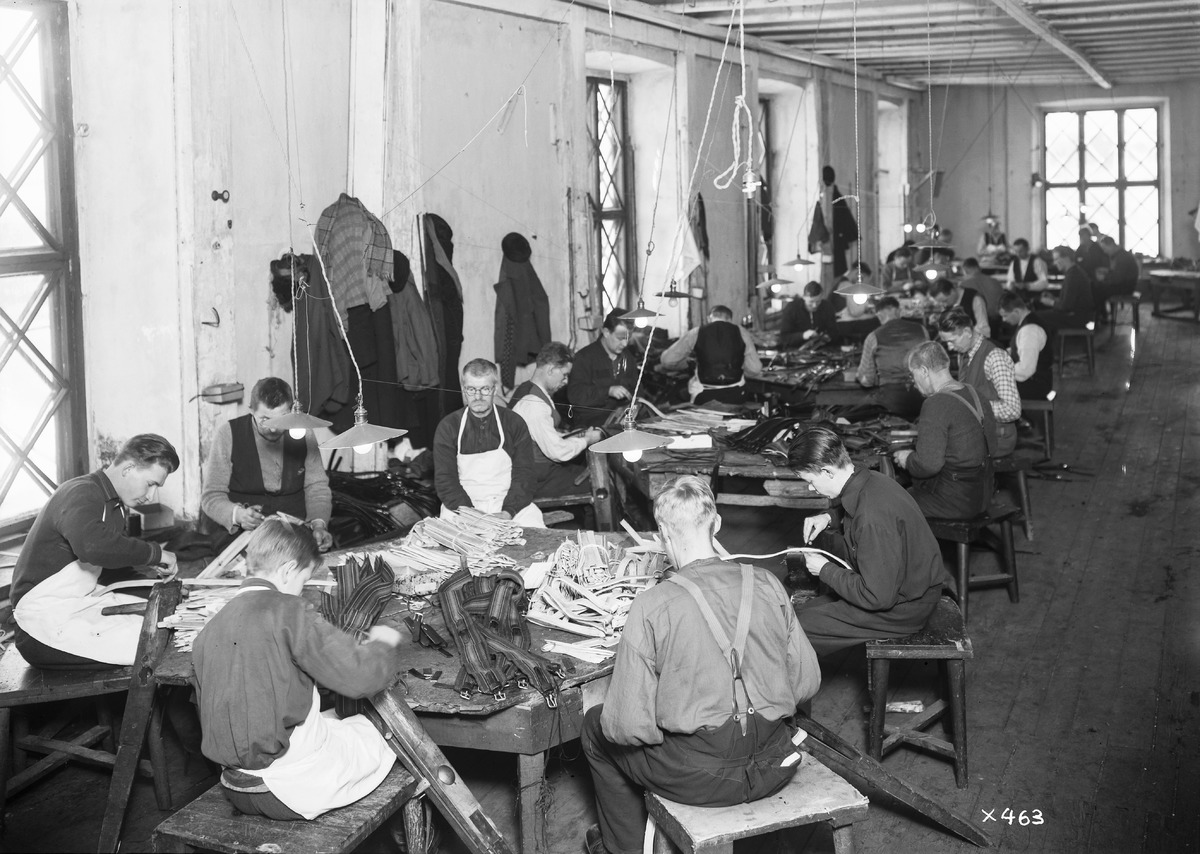
Veljekset Åström Oy:n työntekijöitä työssään yrityksen tehtaalla
Employees working at the factory of Veljekset Åström Oy
sisällön kuvaus: Veljekset Åström Oy:n työntekijöitä työssään yrityksen tehtaalla 24.2.1935. content description: Employees working at the factory of Veljekset Åström Oy on February 24, 1935.
Vuosi: 1935
Paikka: Suomi, Oulu, Suomi, Pohjois-Pohjanmaa, Oulu
Aiheet: tehdasrakennukset; Veljekset Åström Oy; sisäkuva; nahkateollisuus; tehtaat; tuotantolaitokset; leather industry; factories; production plants